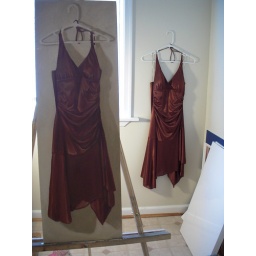
Completed (or nearly completed) study of a brown dress in oils. ^^